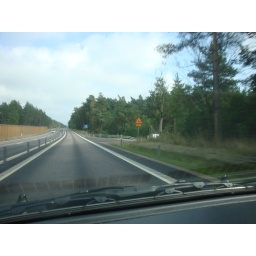
A deer crossing sign along the highway in Sweden.